Cincinnati Bengals

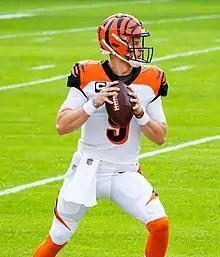
Joe Burrow, Bengals quarterback since 2020

The Bengals returned to the playoffs again in 2009 in a season that included the franchise's first-ever division sweep. This was especially impressive since two of the teams swept by the Bengals – the Pittsburgh Steelers and the Baltimore Ravens – had made it to the AFC Championship Game the previous season. Marvin Lewis was rewarded for the accomplishment with the NFL Coach of the Year Award. In the 2010 season, the Bengals posted a 4–12 record.